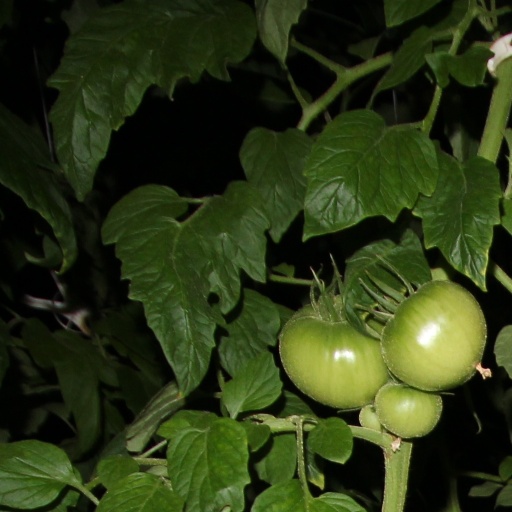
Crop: tomato